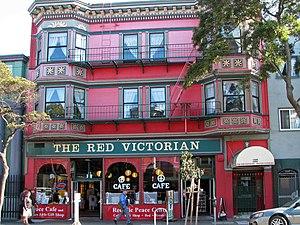
Hôtel The Red Victorian, San Francisco, Californie, États-Unis
Haight-Ashbury est un quartier de la ville de San Francisco en Californie. Il tient son nom de l'intersection de Haight Street et Ashbury Street, mais il est souvent désigné plus simplement The Haight, ou, depuis plus récemment, The Upper Haight. Les rues en question ont été nommées d'après Henry Huntly Haight, gouverneur de Californie dans les années 1870, et l'un des conseillers municipaux de la ville de l'époque, Mr. Ashbury. Les deux personnalités ont joué un rôle important dans le développement du quartier, et, surtout, dans celui du Golden Gate Park à sa création. Sa population de 38 738 habitants est répartie en 72,7 % de Caucasiens, 7,3 % de Latinos, 10,8 % d'Afro-Américains et 8,5 % d'Asiatiques dont le revenu moyen est de 63 983 dollars